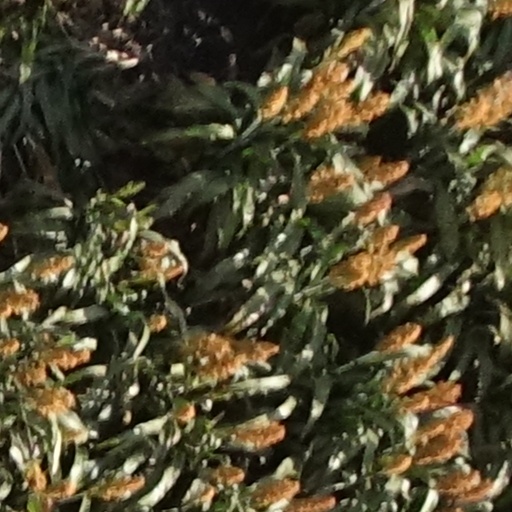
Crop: sorghum